Christopher Haun

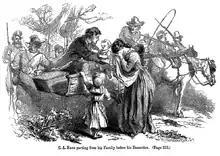
C.A. Haun departing from his family before his execution

Christopher Alexander "Alex" Haun (September 14, 1821 – December 11, 1861) was a potter from Greene County, Tennessee, regarded as one of the most notable and skilled of the antebellum period. During the American Civil War, he was executed by the Confederate States of America for participation in the East Tennessee bridge-burning conspiracy.